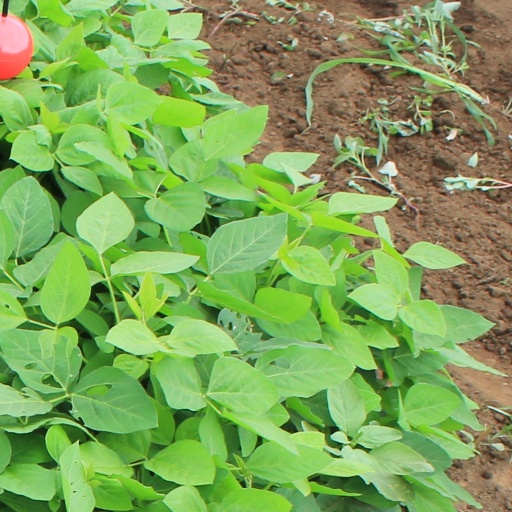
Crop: soybean